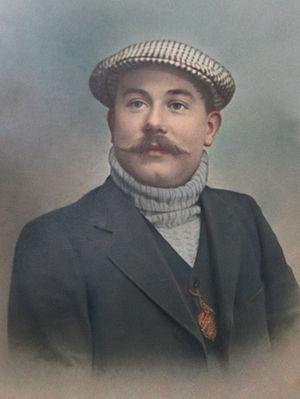
portrait de René Thomas
René Thomas, né le 7 mars 1886 à Périgueux et mort le 23 septembre 1975 à Colombes, est un pionnier français de l'aviation et un pilote automobile.